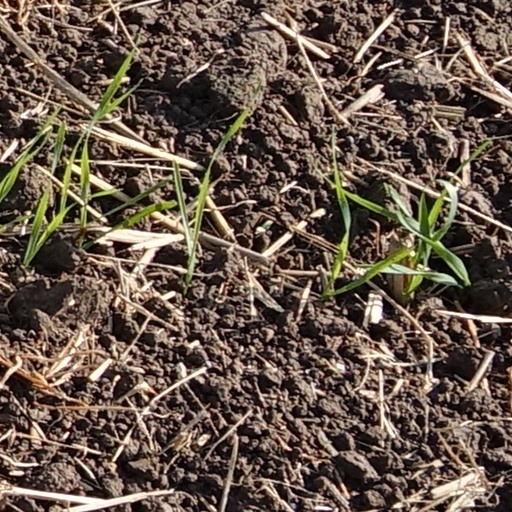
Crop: wheat